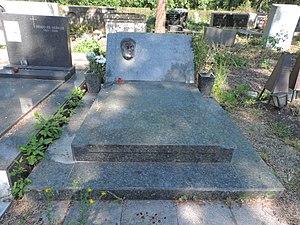
Ivan Slavkov est membre du Comité international olympique de 1987 à 2005 où il représente la Bulgarie. Il a été privé provisoirement de l’ensemble des droits, prérogatives et fonctions attachés à sa qualité de membre du CIO après la diffusion d'un reportage de la BBC où il déclarait que les votes des élections des villes olympiques pouvaient être achetés.